List of railway stations in Kerala

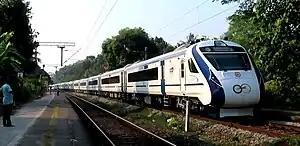
Vande Bharat Express in Kerala, through Kottayam line

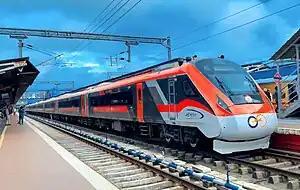
Vande Bharat Express in Kerala, through Alappuzha line

The rail network in Kerala is operated by Indian Railways. The state falls in the Southern Railway zone. The railways connects the most major towns and cities except those in the highland districts of Idukki and Wayanad.